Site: brandenburg
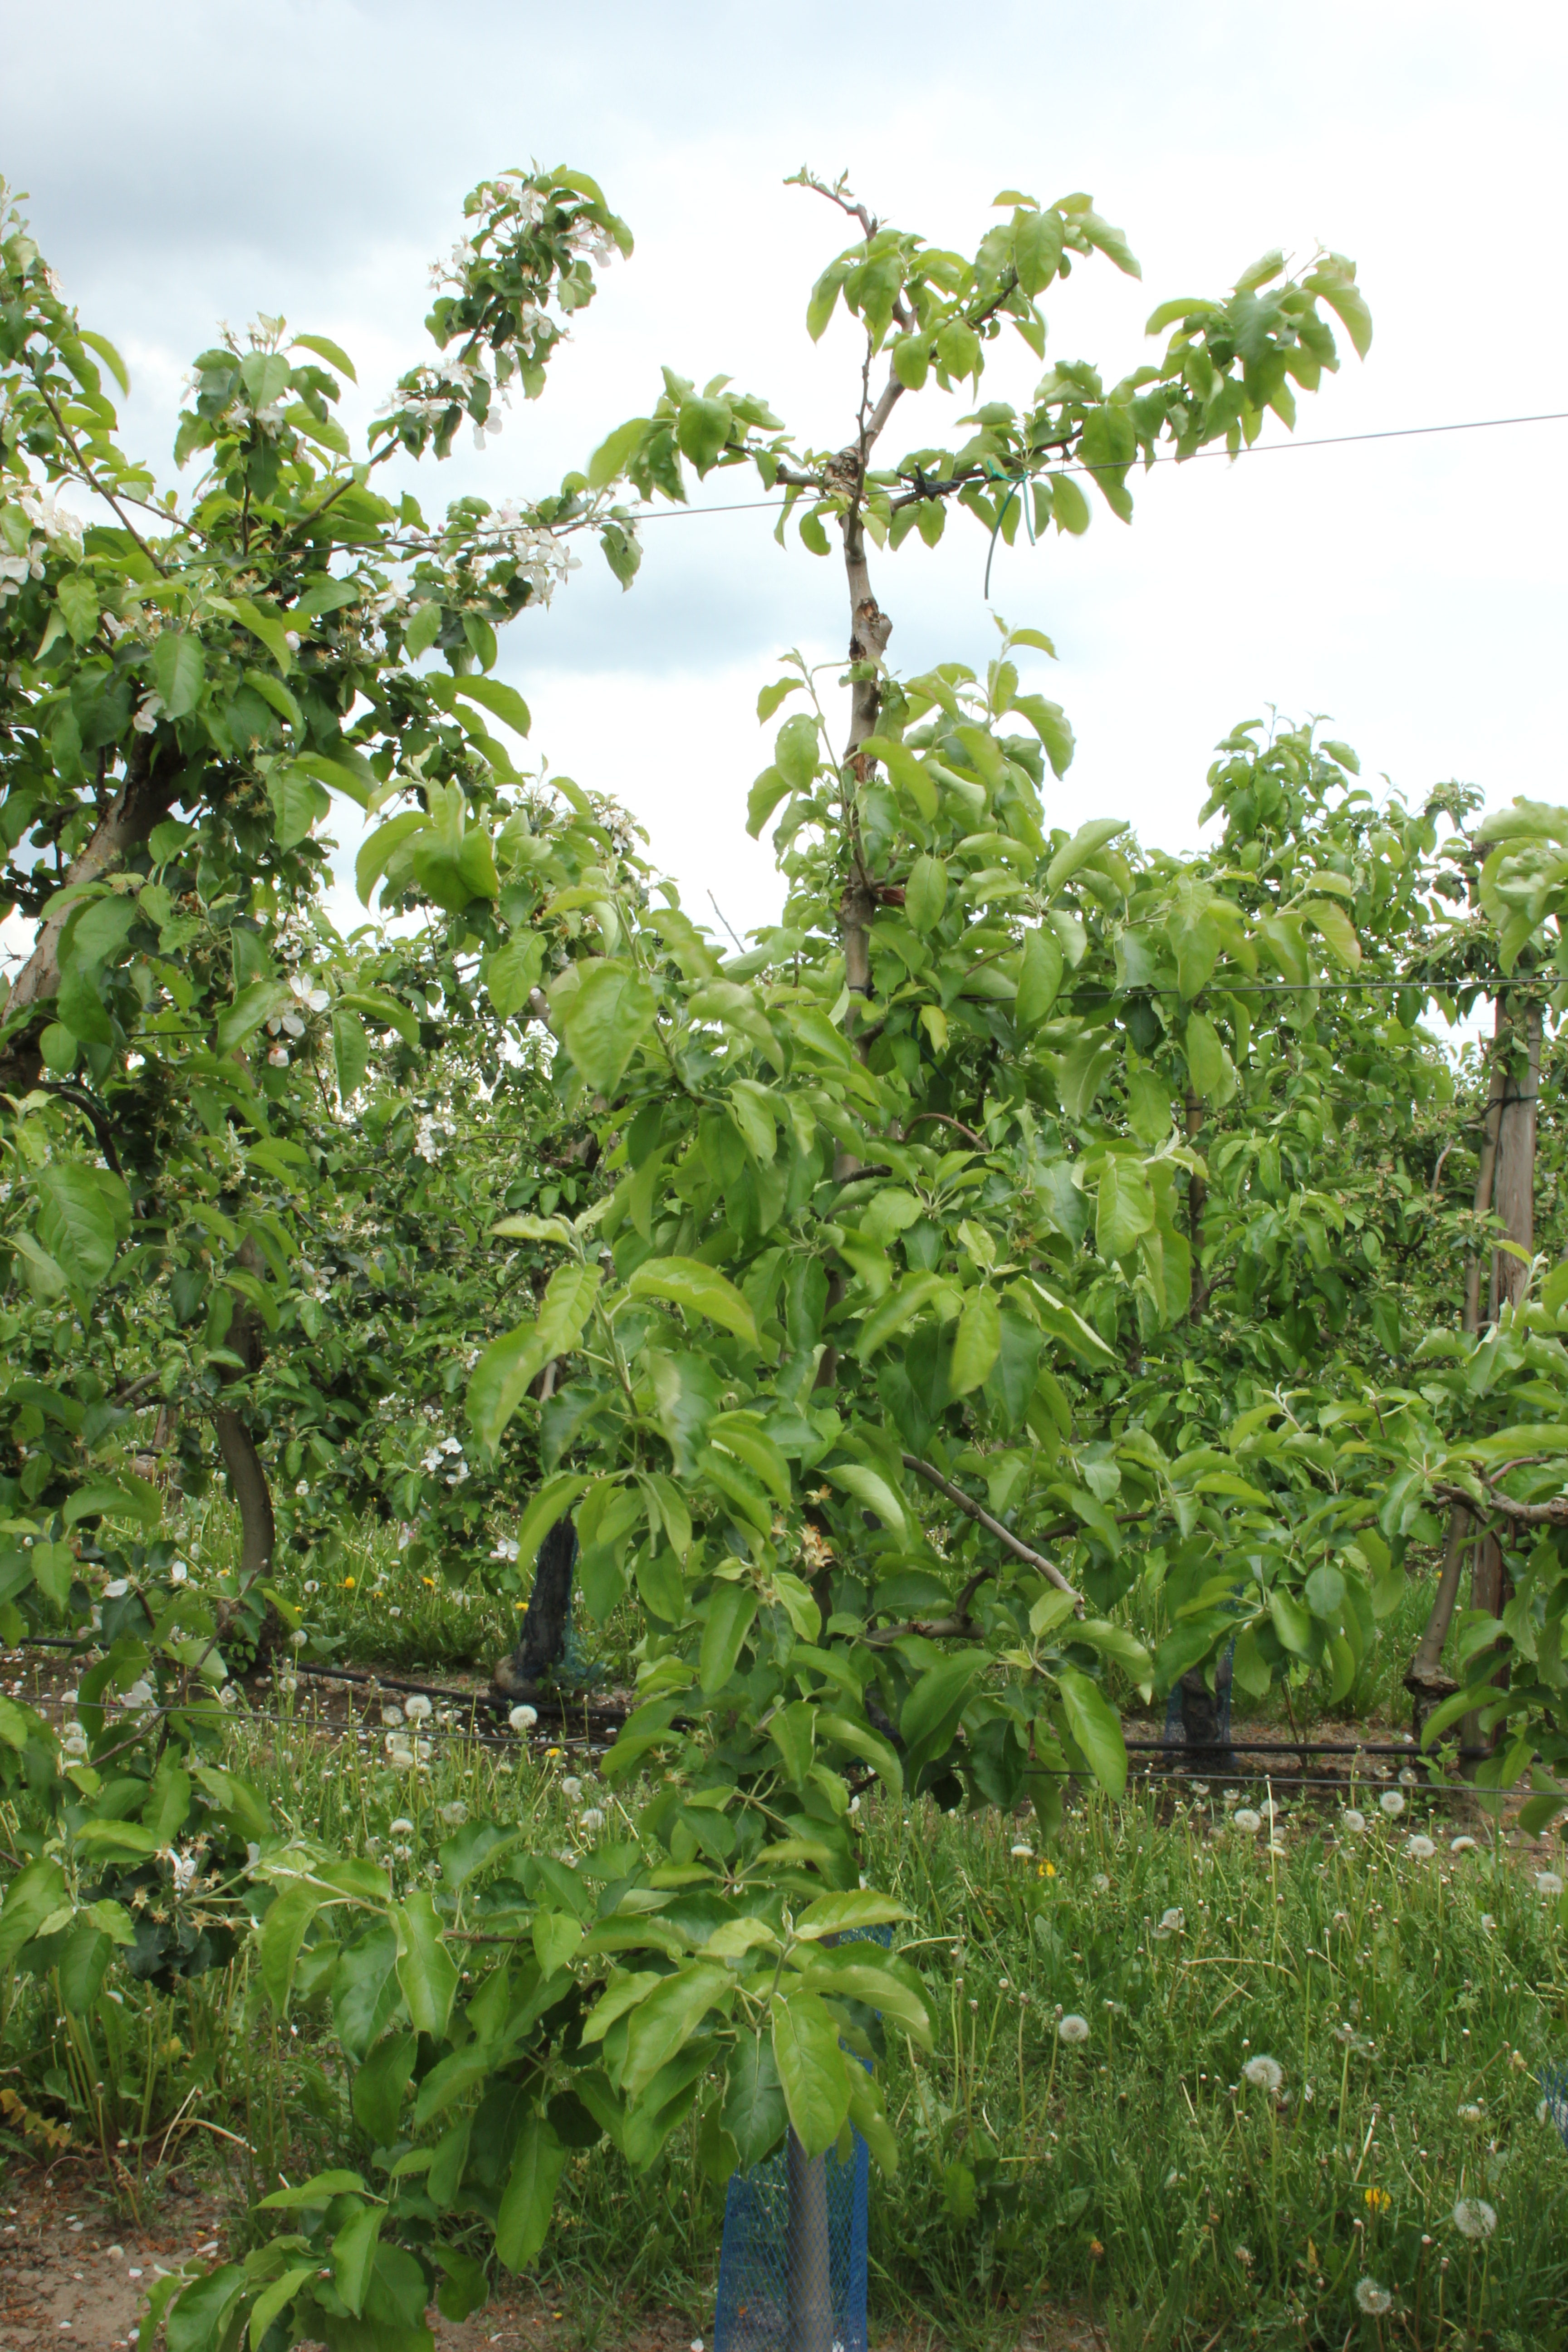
Growth stage (BBCH 67): Flowering